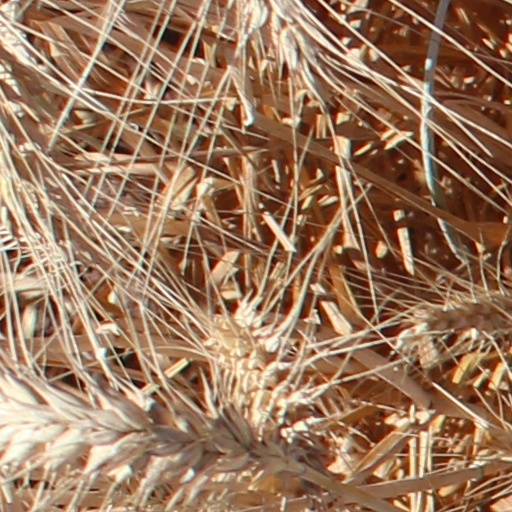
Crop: wheat